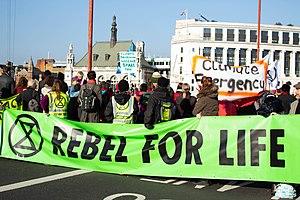
La désobéissance civile est le refus assumé et public de se soumettre à une loi, un règlement, une organisation ou un pouvoir jugé inique par ceux qui le contestent, tout en faisant de ce refus une arme de combat pacifique. Le terme fut créé par l'américain Henry David Thoreau dans son essai La Désobéissance civile, publié en 1849, à la suite de son refus de payer une taxe destinée à financer la guerre contre le Mexique. Si la désobéissance civile est une forme de révolte ou de résistance, elle se distingue pourtant de la révolte au sens classique. La révolte classique oppose la violence à la violence. La désobéissance civile est plus subtile refuse d'être complice d'un pouvoir jugé illégitime et de nourrir ce pouvoir par sa propre coopération. Le principe même du pouvoir politique pourrait rendre possible l'efficacité de cette action.
Extinction Rebellion, souvent abrégé en XR, est un mouvement social écologiste international qui revendique l'usage de la désobéissance civile non violente afin d'inciter les gouvernements à agir dans le but d'éviter les points de basculement dans le système climatique, la perte de la biodiversité et le risque d'effondrement social et écologique.